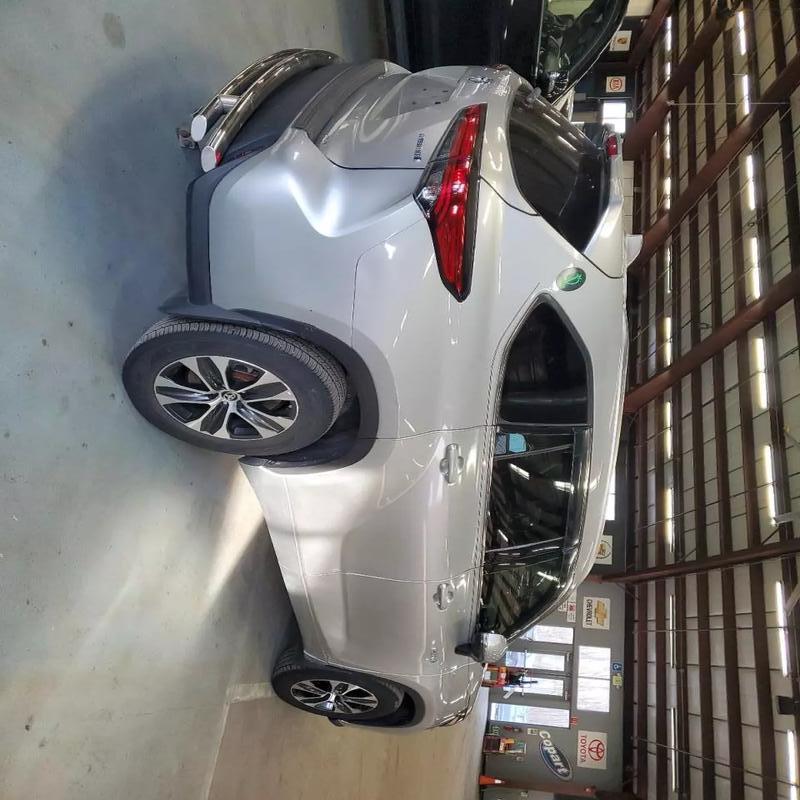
Aucun dommage détecté.
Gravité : aucun